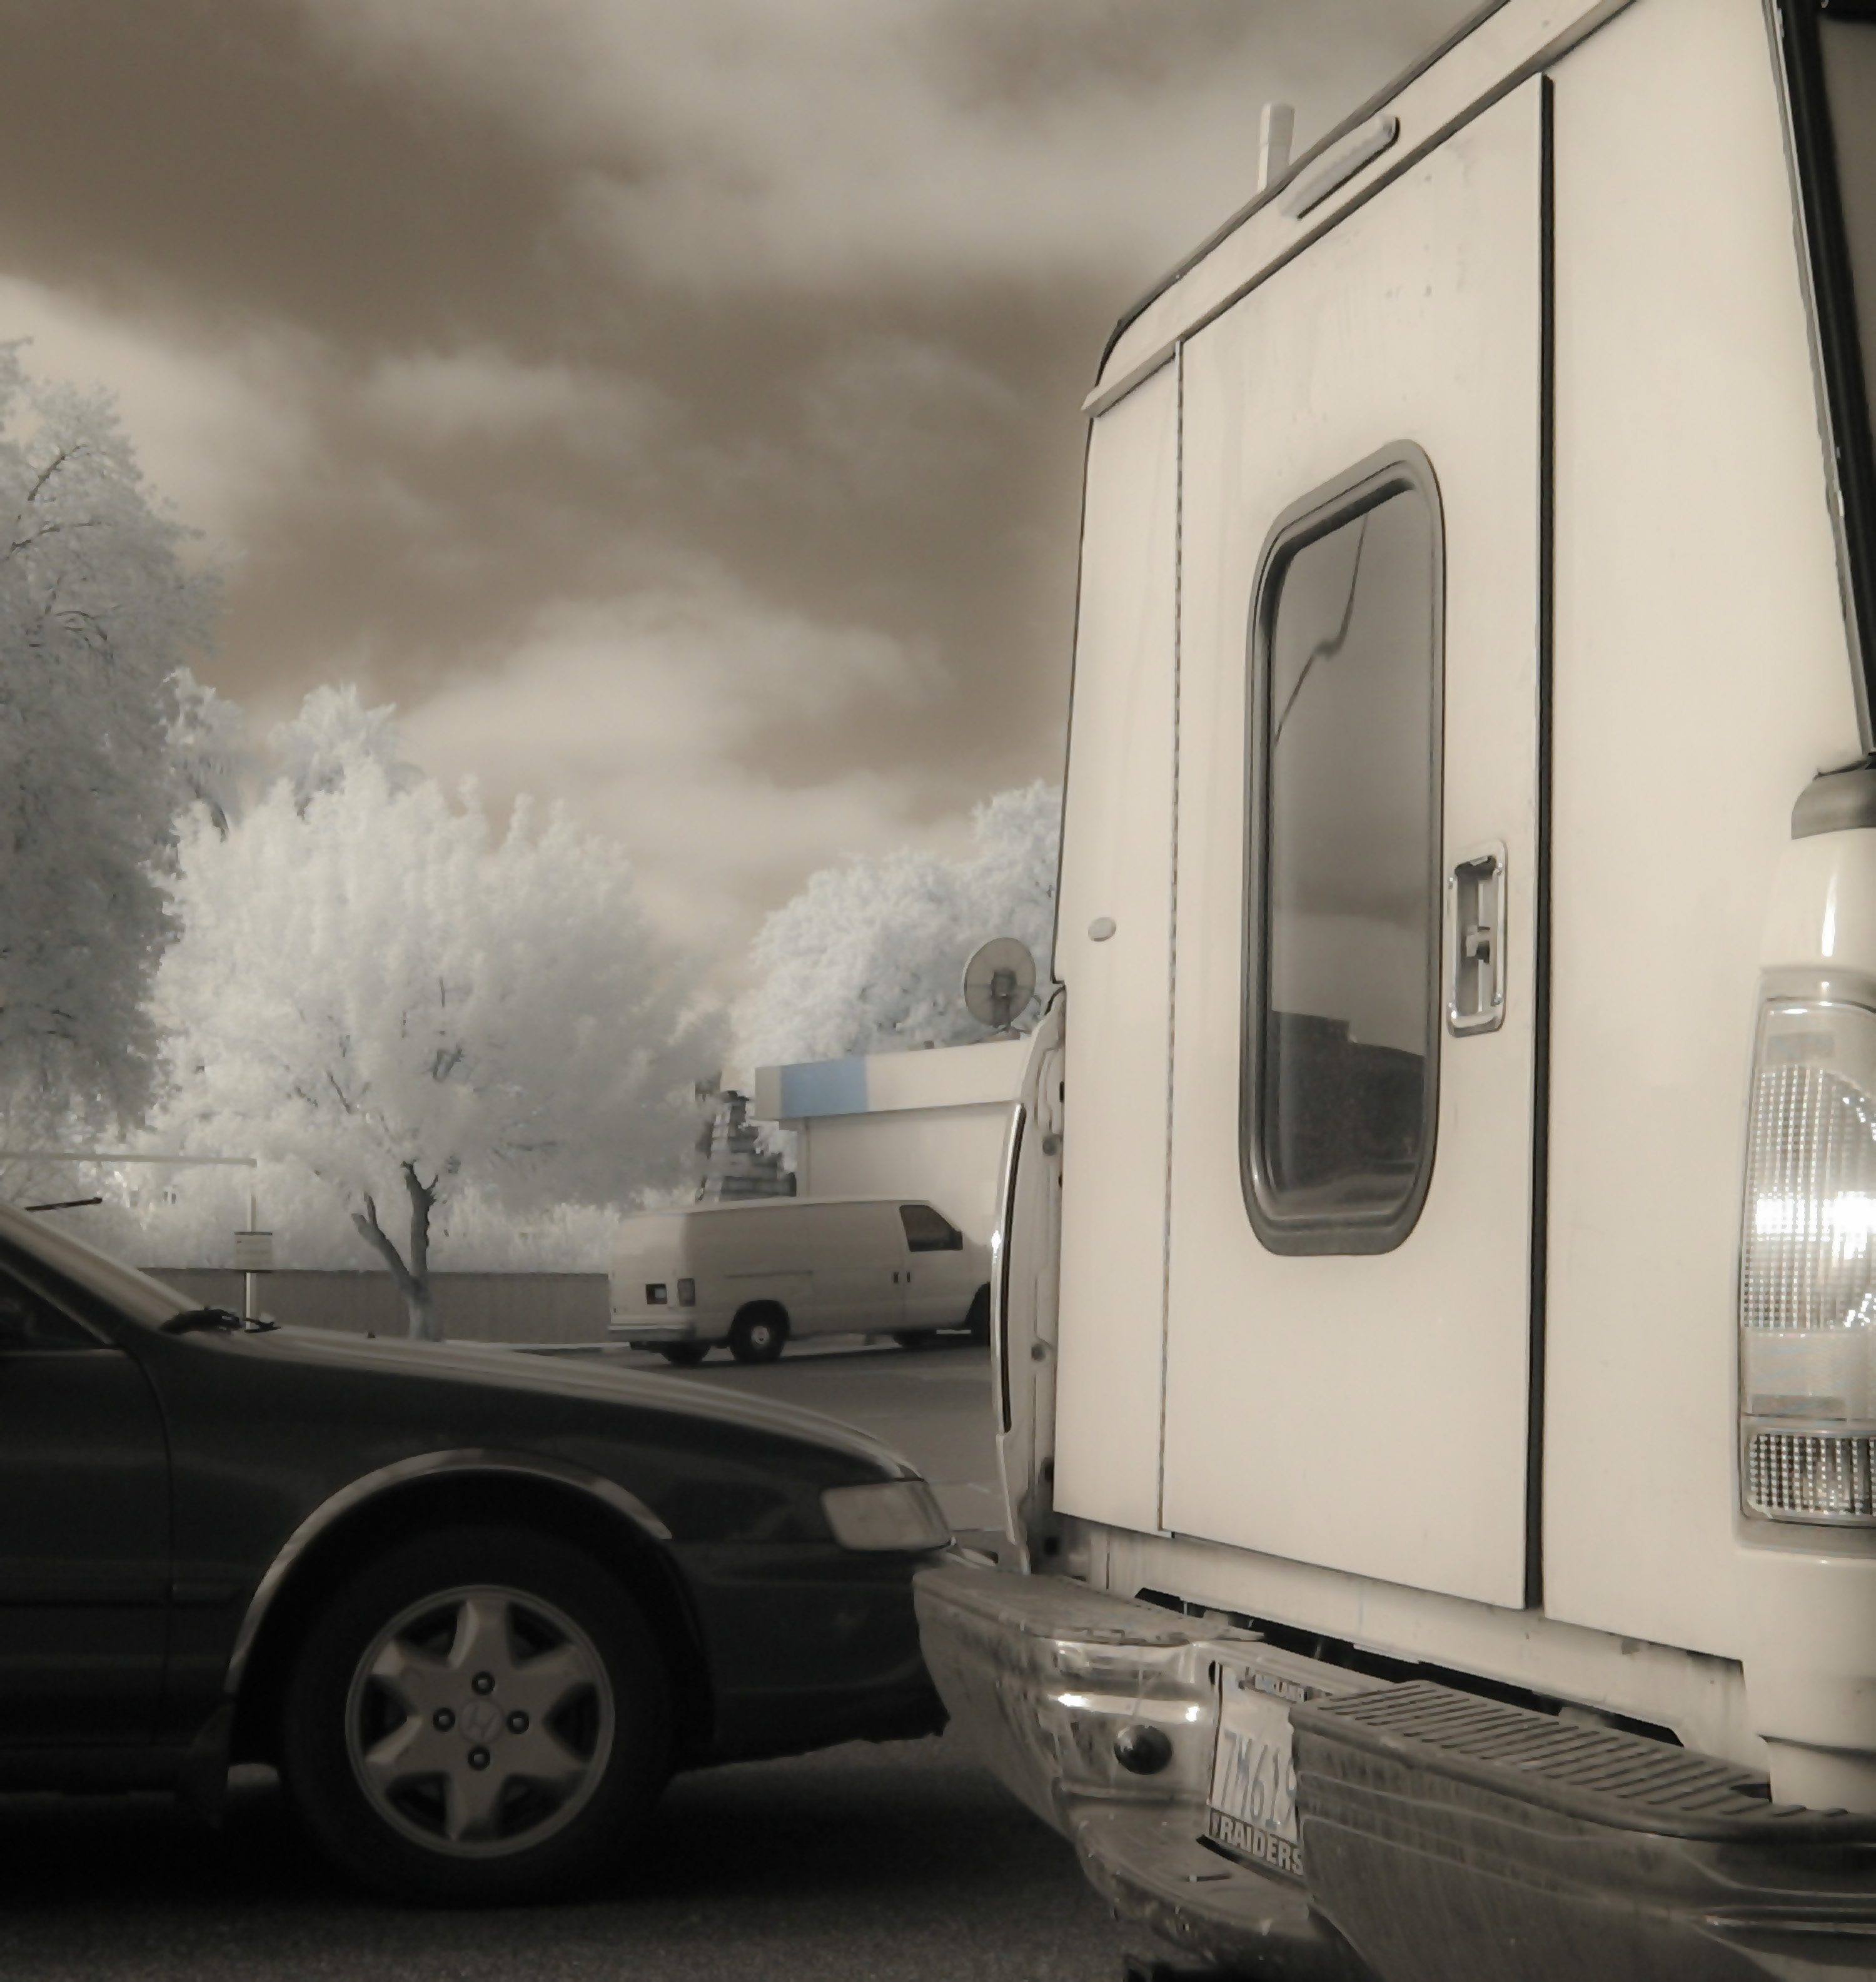
traffic, car, van, transport, truck, vehicle, california, ir, sacramento, infrared, land vehicle, recreational vehicle, automobile make